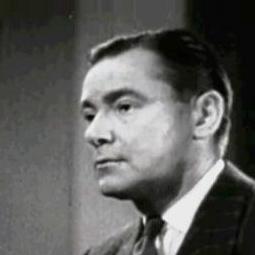
Age: 49